Alison Weir (activist)

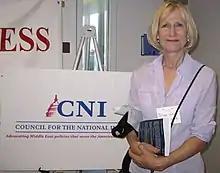

Alison Weir is an American activist and writer known for her interest in the Israeli–Palestinian conflict. She is the founder and executive director of the nonprofit organization If Americans Knew (IAK), president of the Council for the National Interest (CNI), and author of "Against Our Better Judgment: The Hidden History of How the U.S. Was Used to Create Israel".